Question: Please indicate a possible affordance area of bicycle that can be used for pedaling
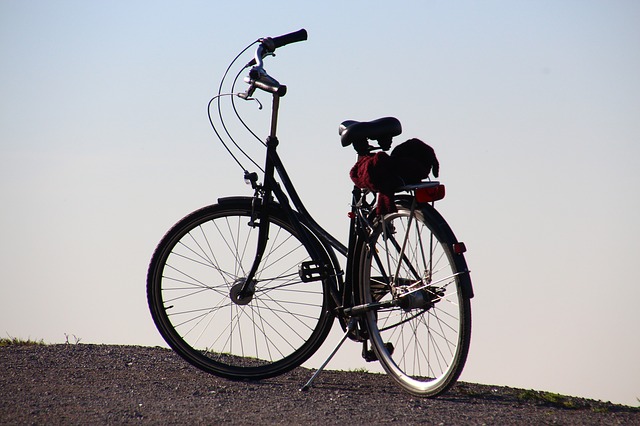
Answer: [291.5, 257, 324.5, 283]